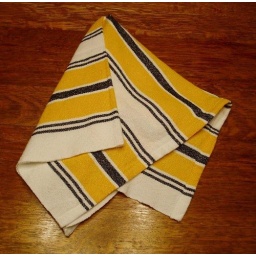
Simple kitchen towels in 10/2 unmercerized cotton.